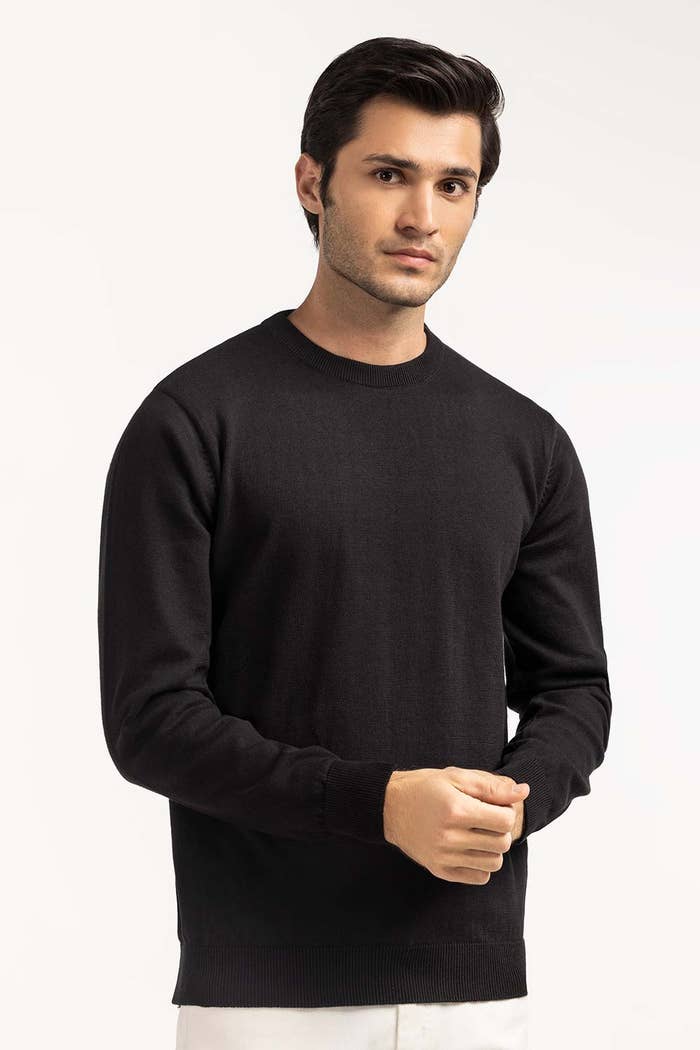
black regular fit sweater